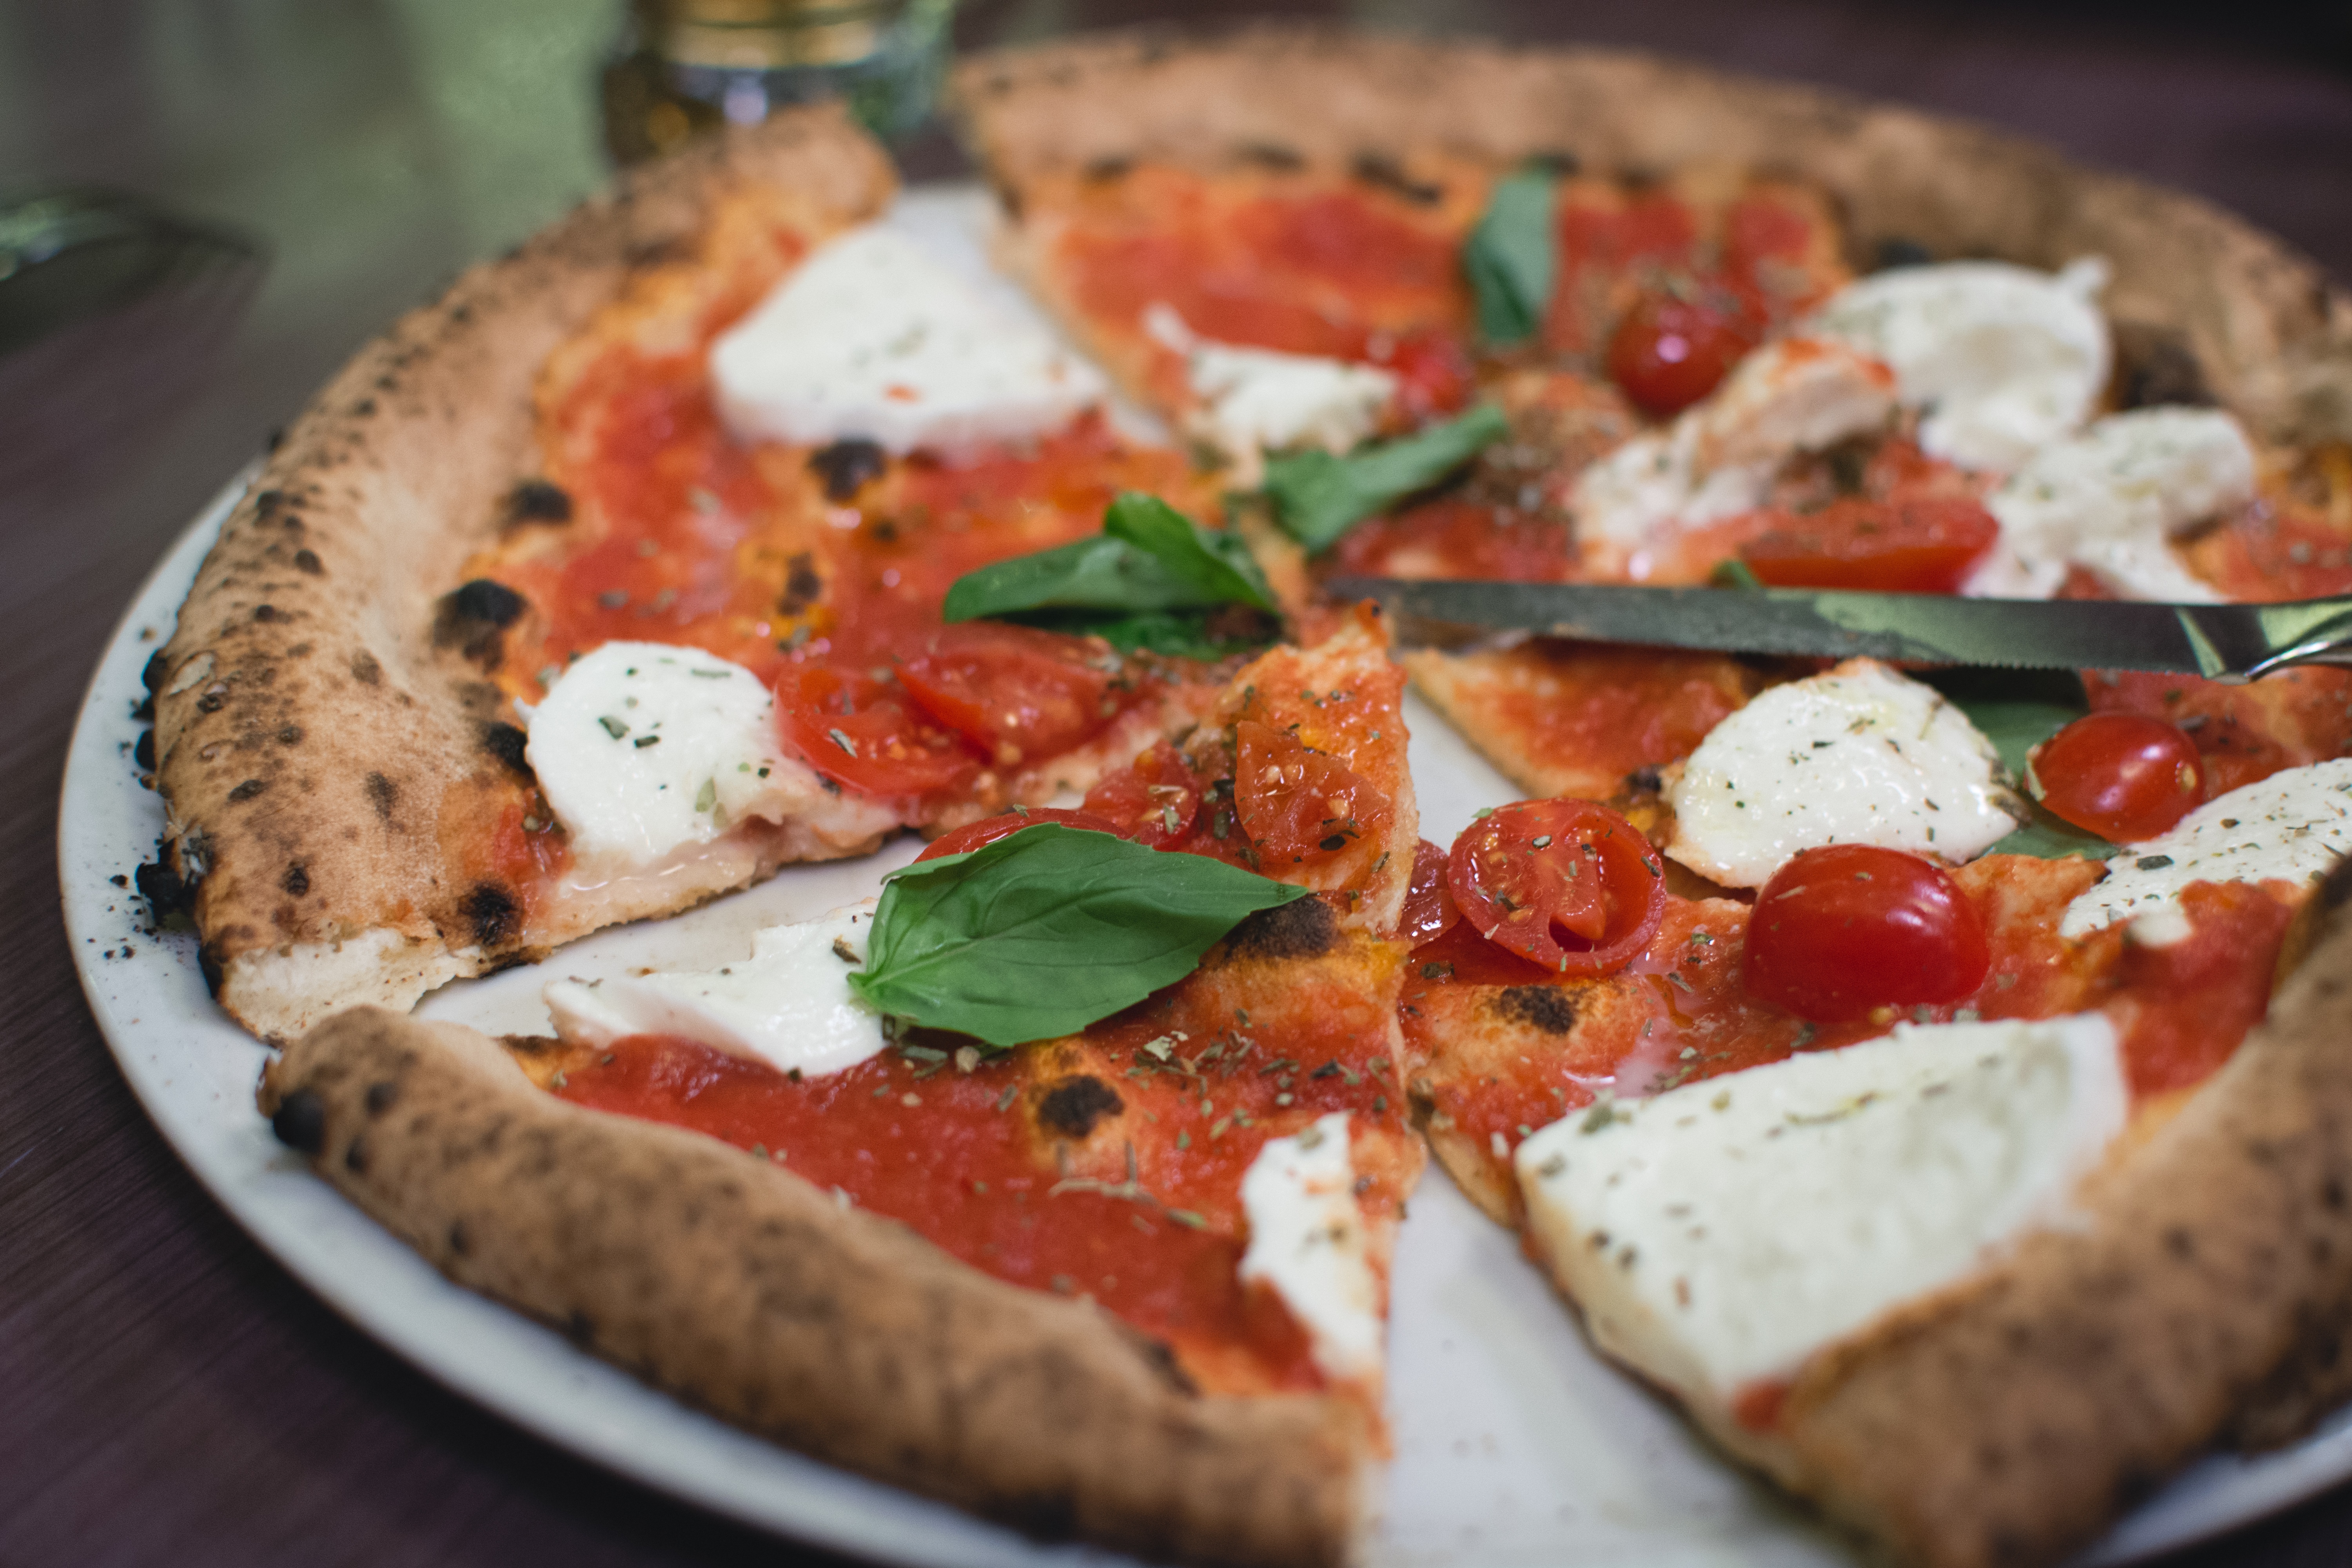
dish, food, cuisine, pizza, pizza cheese, ingredient, flatbread, italian food, california style pizza, goat cheese, produce, recipe, comfort food, staple food, dairy, baked goods, vegetarian food, mozzarella, cheese, finger food, american food, sicilian pizza, basil, tomato, supper, brunch, tarte flamb e